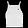
Label: T - shirt / top